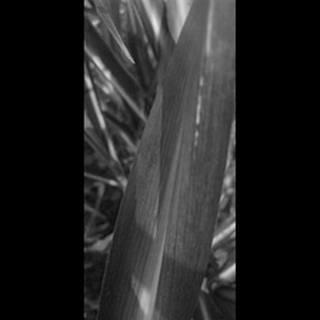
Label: sugarcane_mosaic